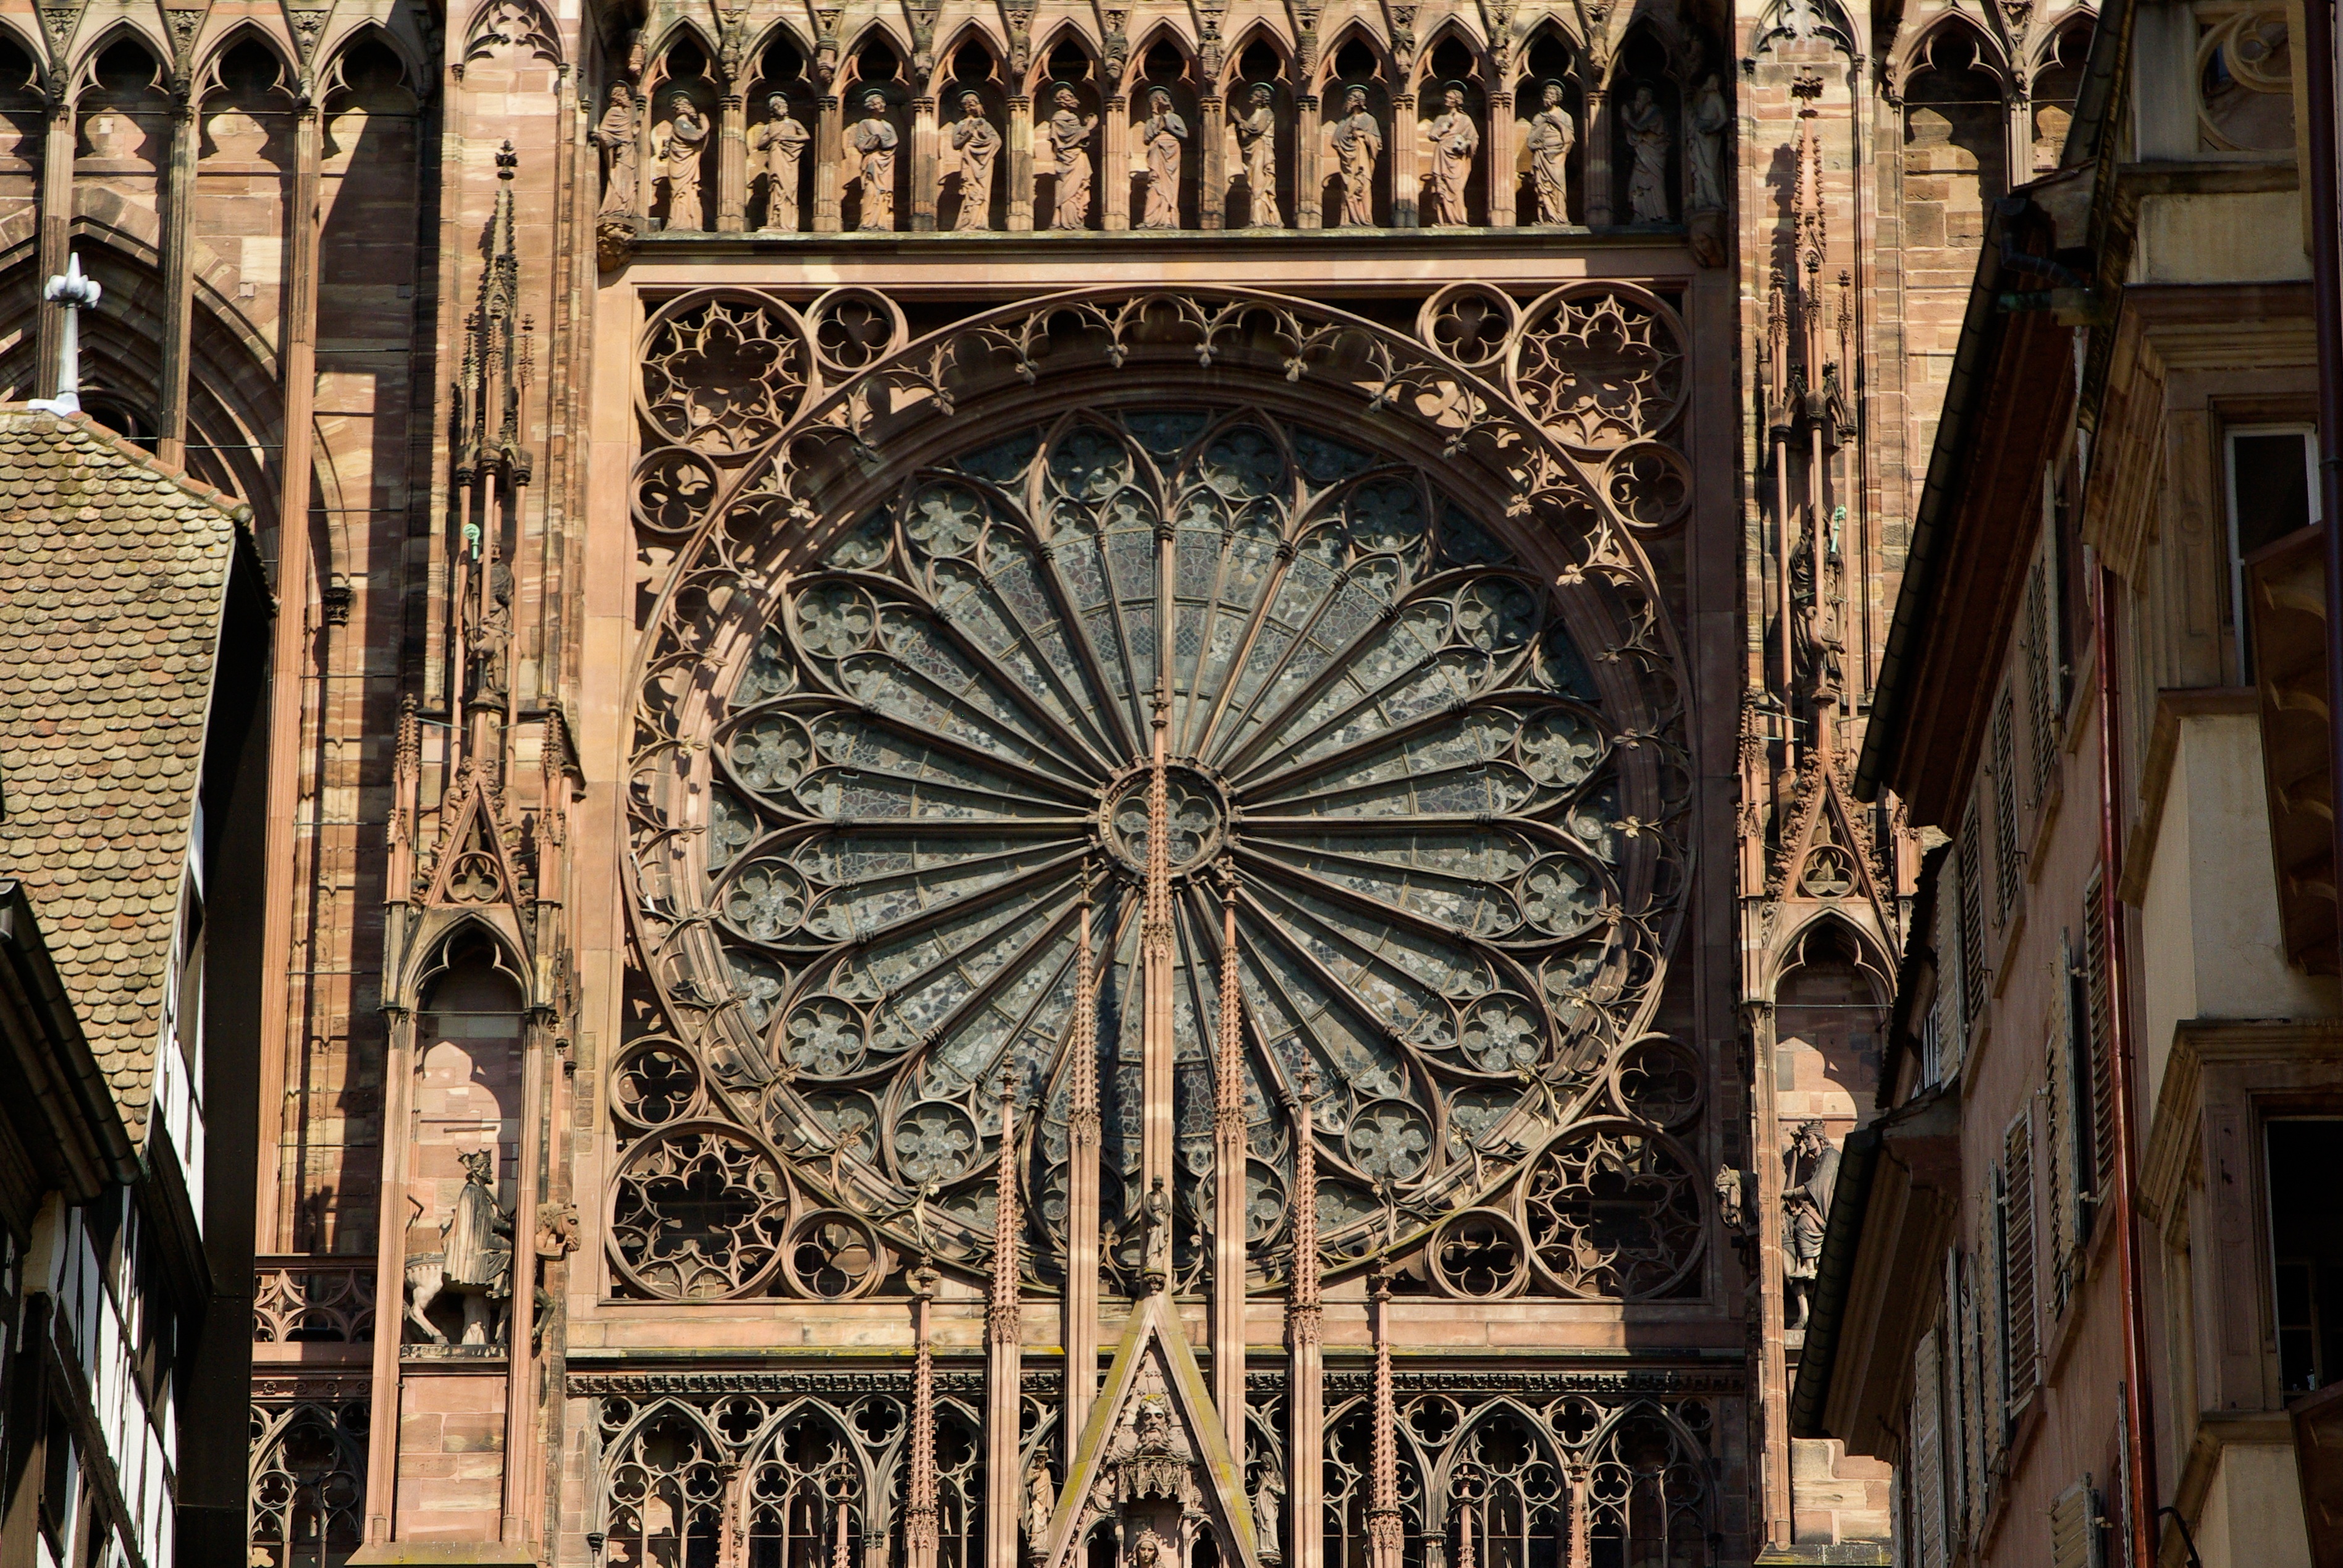
architecture, window, building, palace, arch, facade, church, cathedral, chapel, gothic, place of worship, symmetry, strasbourg, synagogue, rosette, gothic architecture, ancient history